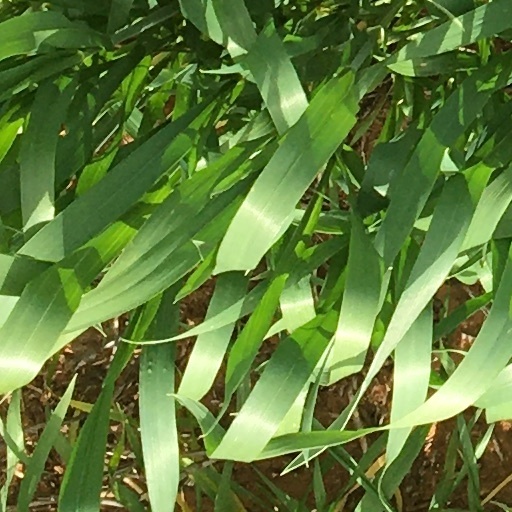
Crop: wheat